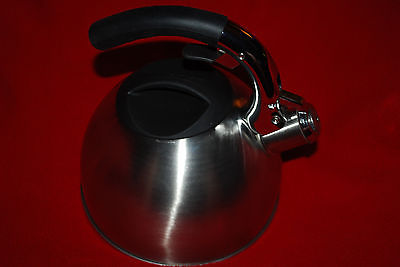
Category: kettle